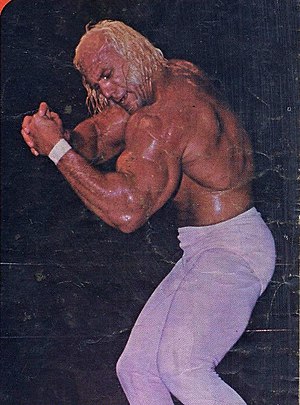
"""Superstar"" Billy Graham"
Superstar Billy Graham i storhedsperioden, 1975.
Eldridge Wayne Coleman, bedre kendt under hans kaldenavn "Superstar" Billy Graham, er en tidligere amerikansk wrestler. Coleman er tidligere WWWF World Heavyweight Champion og nu medlem af WWE Hall of Fame. I løbet af sin aktive tid påvirkede han den fortsatte udvikling af wrestling til sportsunderholdning. Han havde Andrew Llloyd Webbers Jesus Christ Superstar som sin entrance musik, der senere overtogs af Don Muraco.